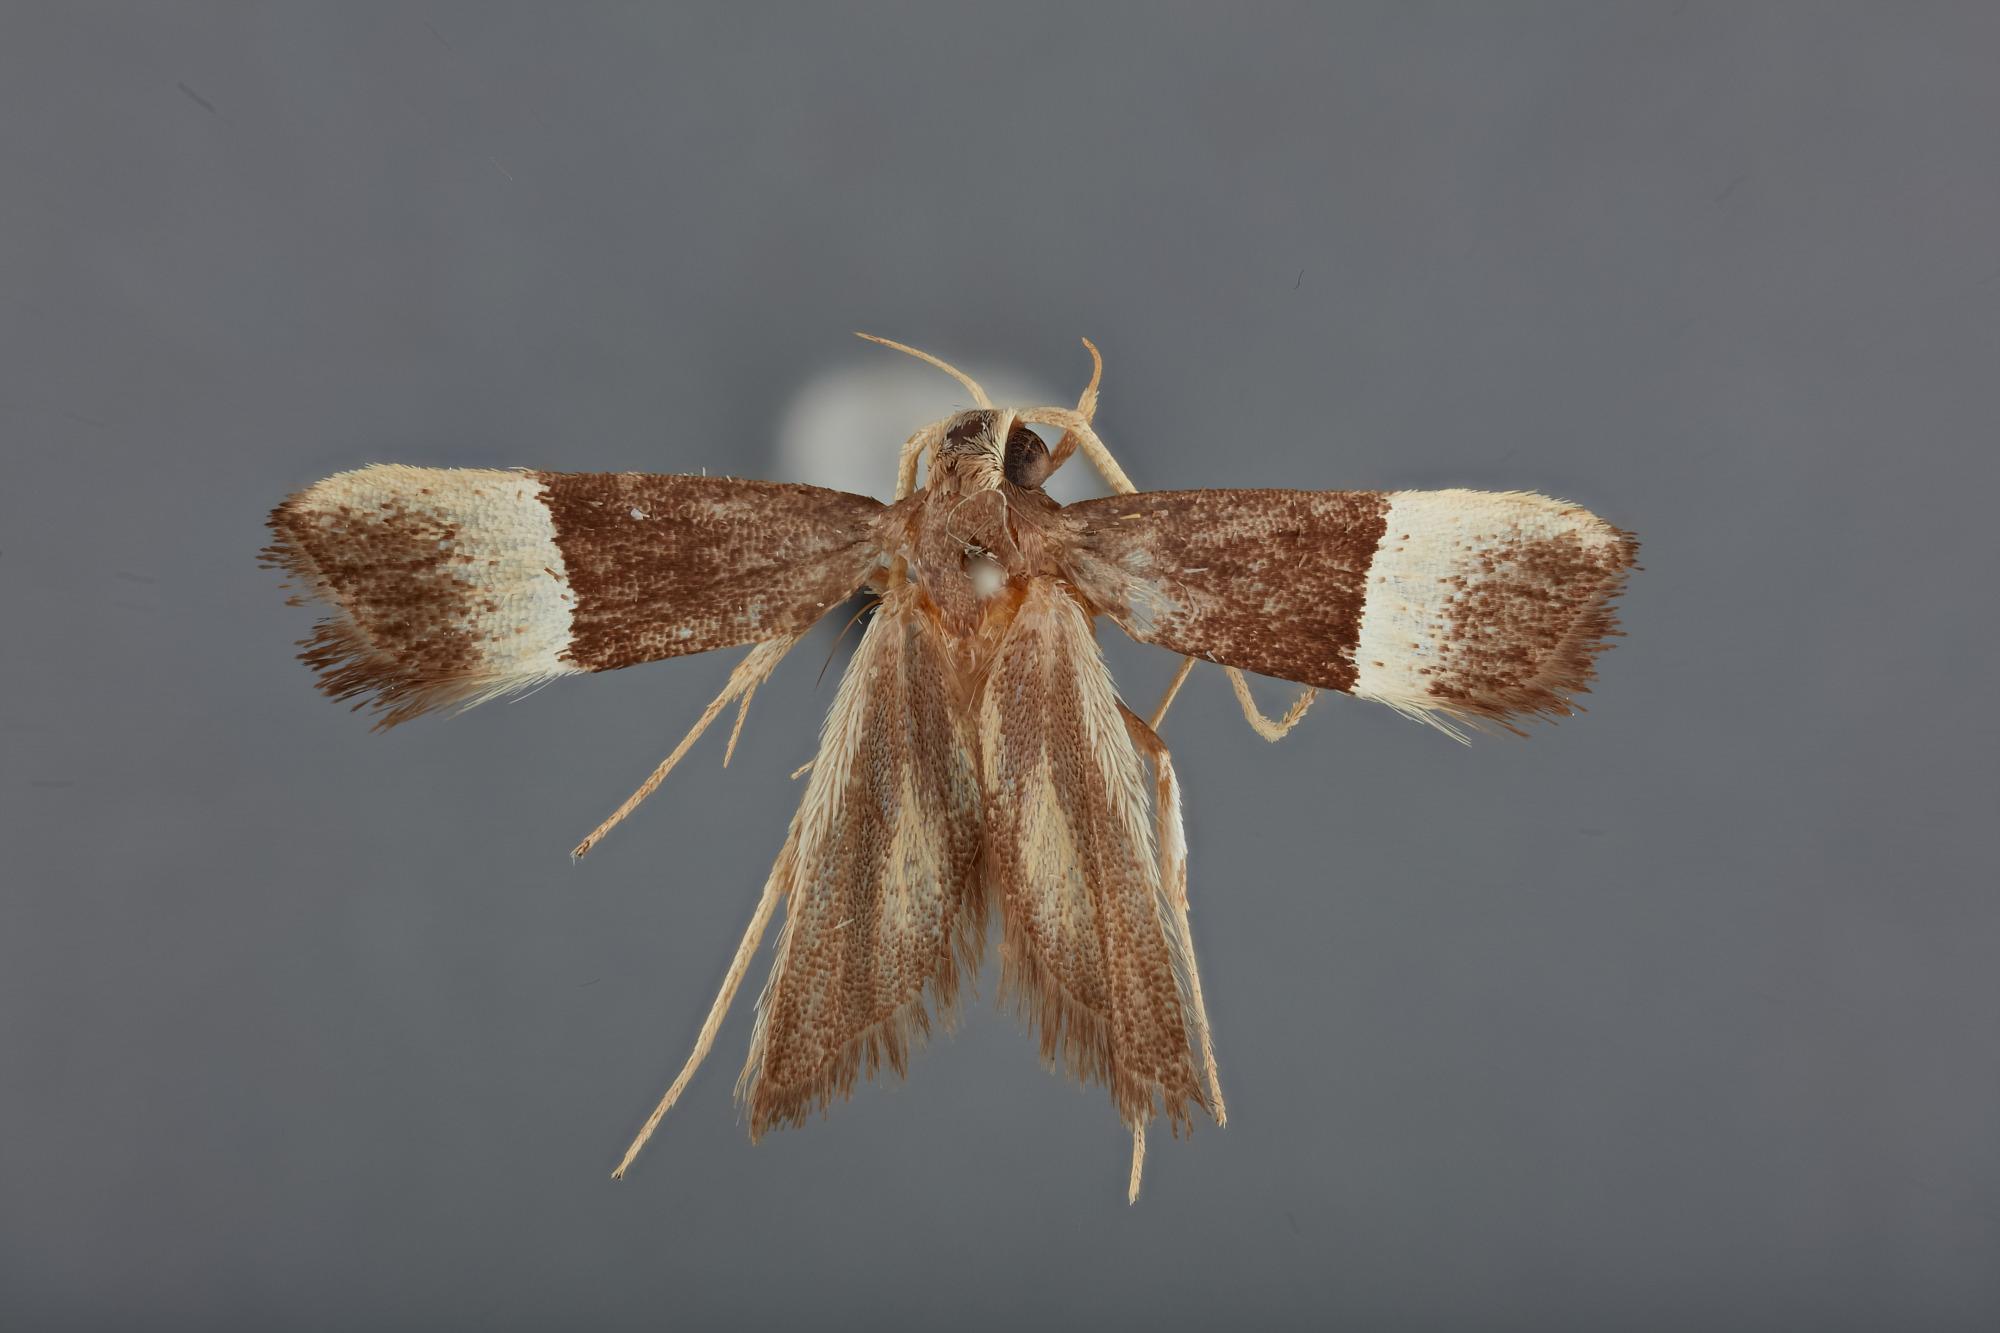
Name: Lecithocera fascitiala
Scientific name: Lecithocera fascitiala Park, 2012
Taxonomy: Animalia, Arthropoda, Hexapoda, Insecta, Lepidoptera, Glossata, Lecithoceridae
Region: V. O. Becker
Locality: Brahman Mission, Madang, Papua New Guinea
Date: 11 Oct 1992 to 15 Oct 1992